Lord Eliot Convention

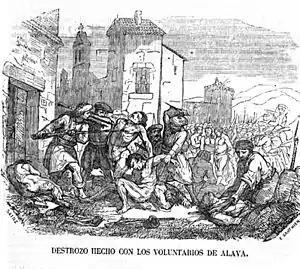
The Lord Eliot Convention sought to end indiscriminate executions by firing squad during the First Carlist War, such as those committed at Heredia, pictured here.

The Lord Eliot Convention, or simply the Eliot Convention or Eliot Treaty, was an April 1835 agreement brokered by Edward Eliot, 3rd Earl of St Germans between the two opposing sides of Spain's First Carlist War. It had as its aim not to end the war itself but to end the indiscriminate executions of prisoners of war by firing squad that had been committed by both sides.